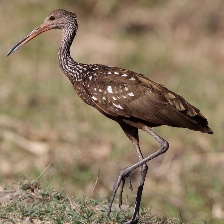
Species: LIMPKIN
Scientific name: ARAMUS GUARAUNA